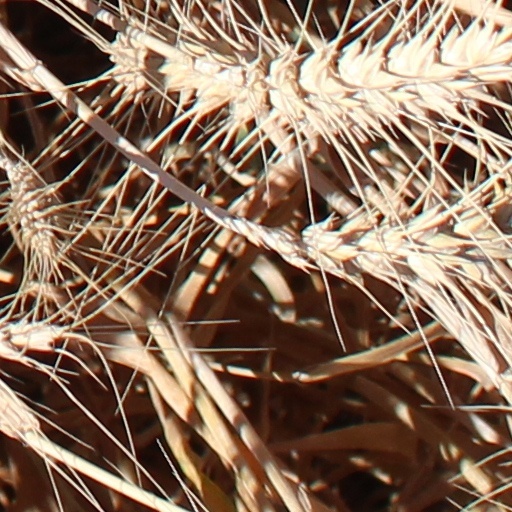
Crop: wheat